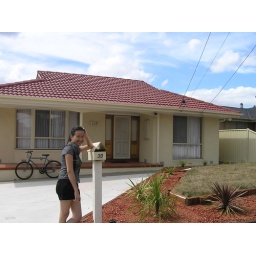
the girl in the house 30